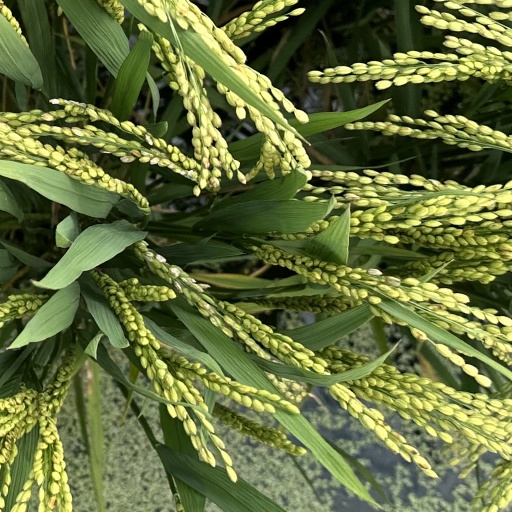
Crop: rice